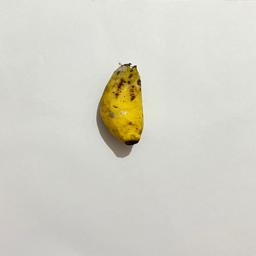
Banana variety: Sabri Kola